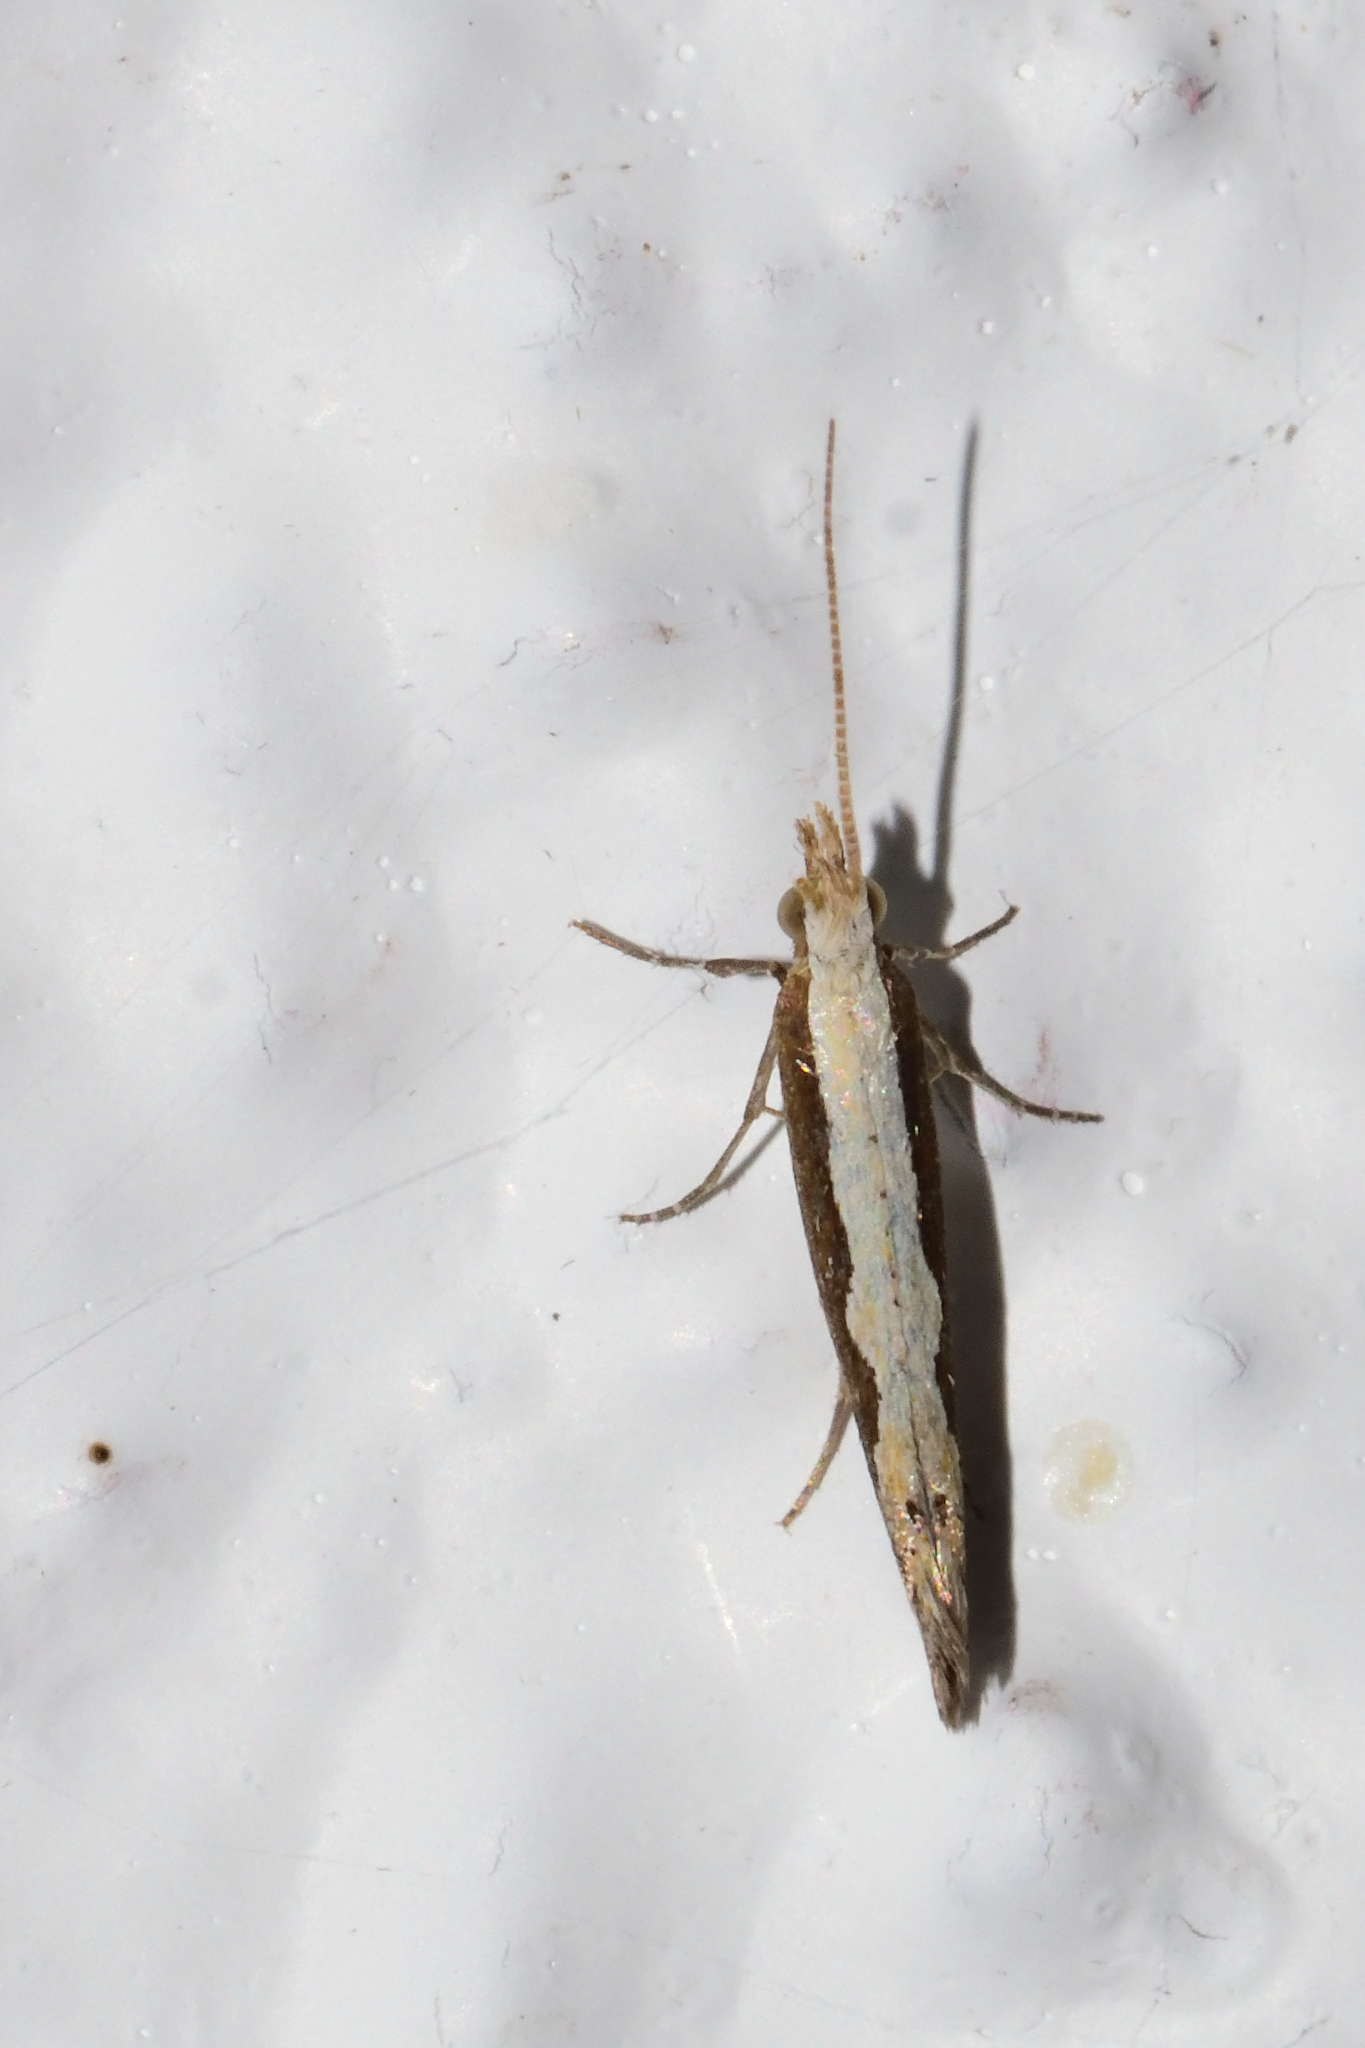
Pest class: diamondback_moth